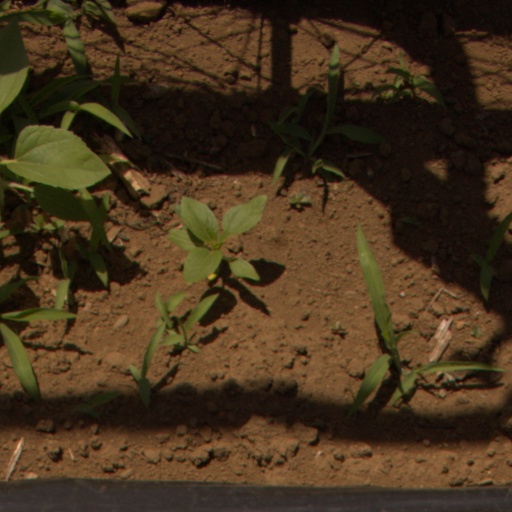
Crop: Jerusalem artichoke